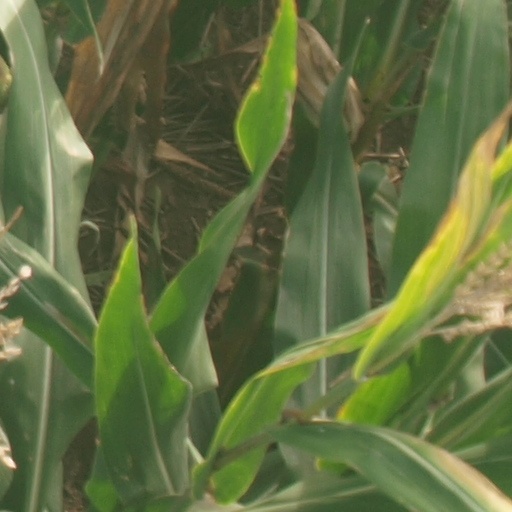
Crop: maize; corn